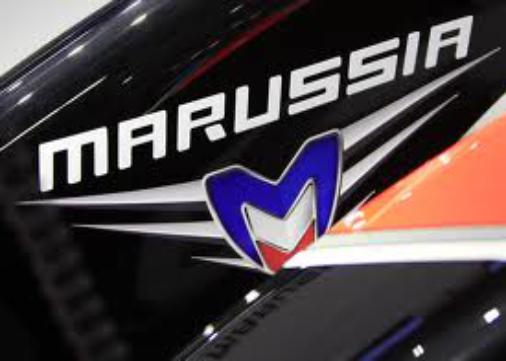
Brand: Marussia
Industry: Transportation